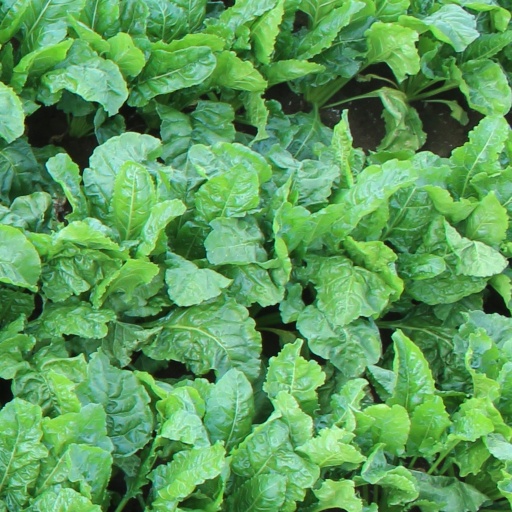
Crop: sugar beet